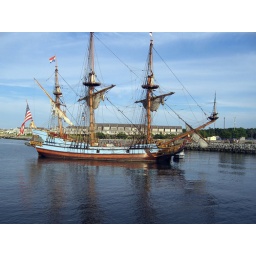
Pirate ship in atlantic ocean